Punta Abona Lighthouse

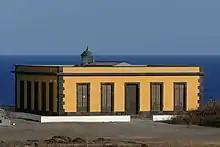
The first lighthouse at Punta Abona

The first lighthouse was completed in 1902, as part of the first maritime lighting plan for the Canaries, to act as a navigation aid for the coastal shipping between Santa Cruz de Tenerife and the ports of the western Canary Islands. Built in a similar style to other Canarian 19th century lights, it consists of a white washed single storey building, with dark volcanic rock used for the masonry detailing. This originally contained two separate living quarters, a warehouse, and an office grouped around a small courtyard. The lantern dome was attached to the flat roof of the building, on the seaward side, overlooking the Atlantic Ocean. It remained in service until it was replaced in the 1970s by the new modern tower.